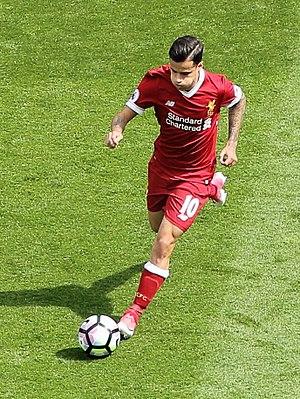
La saison 2017-2018 du FC Barcelone est la 119ᵉ depuis la fondation du FC Barcelone. Elle fait suite à la saison 2016-2017 qui a vu le Barça remporter la Coupe d'Espagne.
Cet article recense les records et statistiques du FC Barcelone. Le FC Barcelone est le principal club de football de la ville de Barcelone. Il a été fondé en 1899 par Hans Gamper.
Cet article recense les joueurs du FC Barcelone ayant au moins fait une apparition en match officiel avec l'équipe première par ordre chronologique et alphabétique. Un total de 958 joueurs ont joué au moins un match officiel avec le Barça entre 1899 et mars 2018.